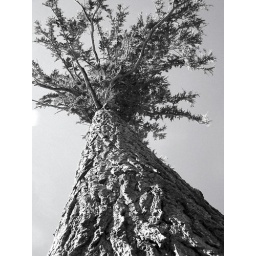
up a tree in black and white